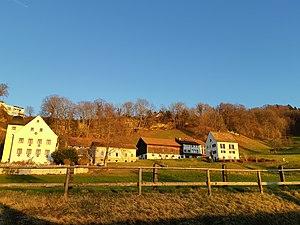
""Wellensteinhöhle"" (grotte) dans la parcelle Wellenstein dans la municipalité de Lochau dans le Vorarlberg, Autriche. Au premier plan le château ""Wellenstein""."